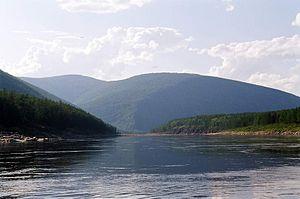
Le ou la Vitim est une rivière de Russie, qui coule en Sibérie, en république autonome de Bouriatie et dans le kraï de Transbaïkalie, puis dans l'oblast d'Irkoutsk. C'est un des principaux affluents de la Léna.